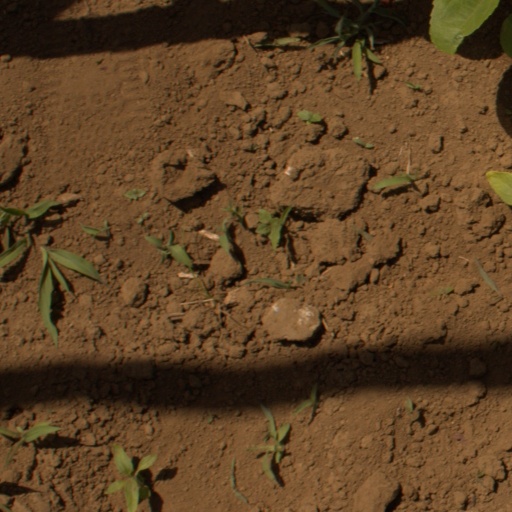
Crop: Jerusalem artichoke